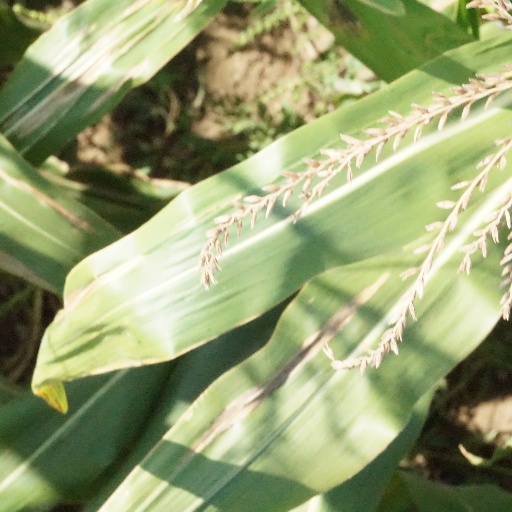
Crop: maize; corn